Villedieu-lès-Bailleul

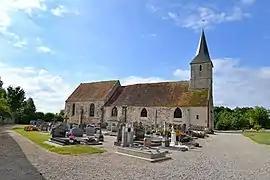
The church in Villedieu-lès-Bailleul

Villedieu-lès-Bailleul (literally "Villedieu near Bailleul") is a commune in the Orne department in north-western France.